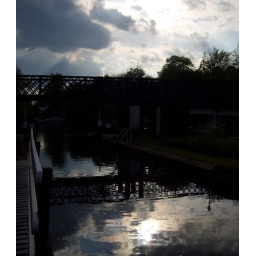
Foot bridge at Jesus Lock, silhouetted against a very bright sky